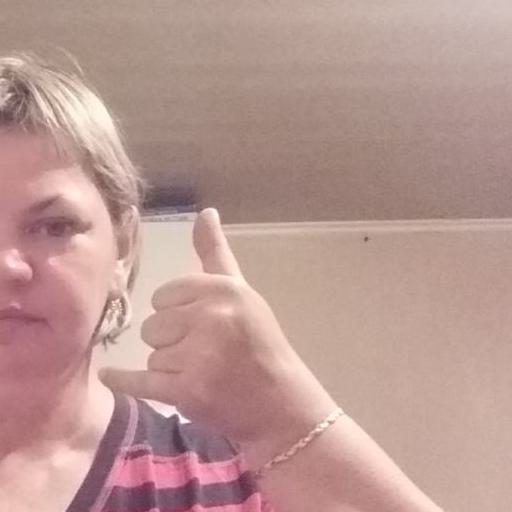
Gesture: call